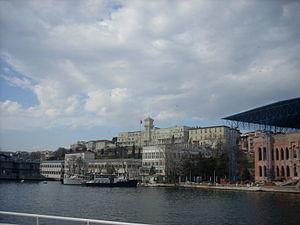
Kasımpaşa est un quartier du district de Beyoğlu à Istanbul, en Turquie. C'est une zone basse au nord de la Corne d'Or, du côté européen de la ville. Les quartiers voisins incluent Dolapdere et Kurtuluş.